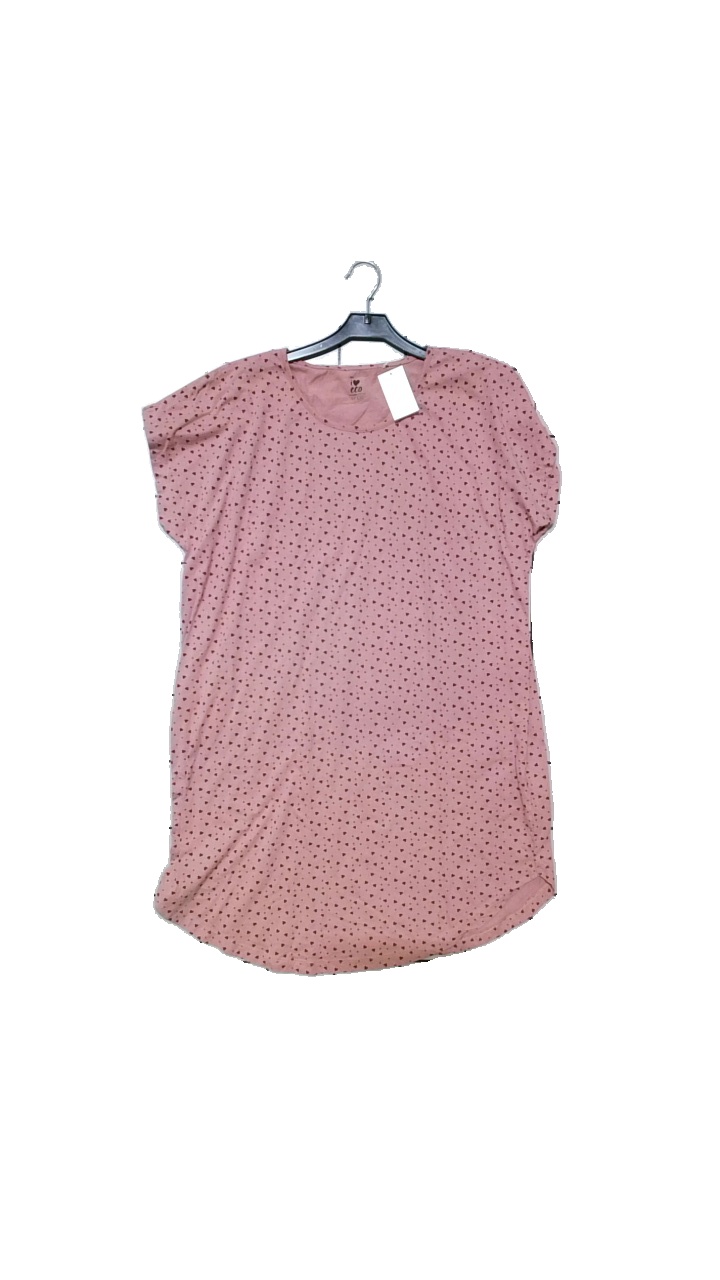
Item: Pajamas (Ladies)
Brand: Mywear (ica)
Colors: Pink
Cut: C-collar
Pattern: Dots
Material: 100% cotton
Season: All
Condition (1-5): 3
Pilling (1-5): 4
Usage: Reuse
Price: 50-100